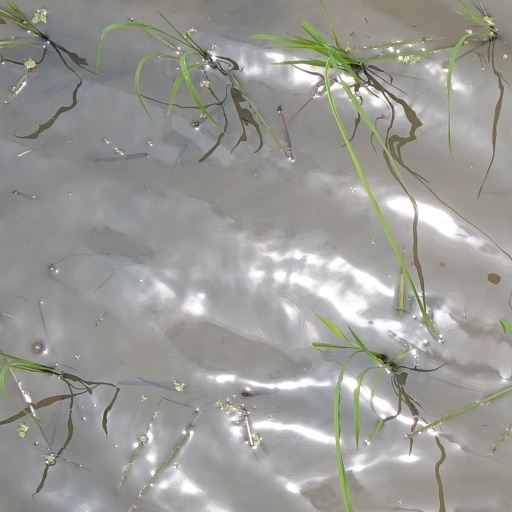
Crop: rice